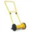
Label: lawn_mower